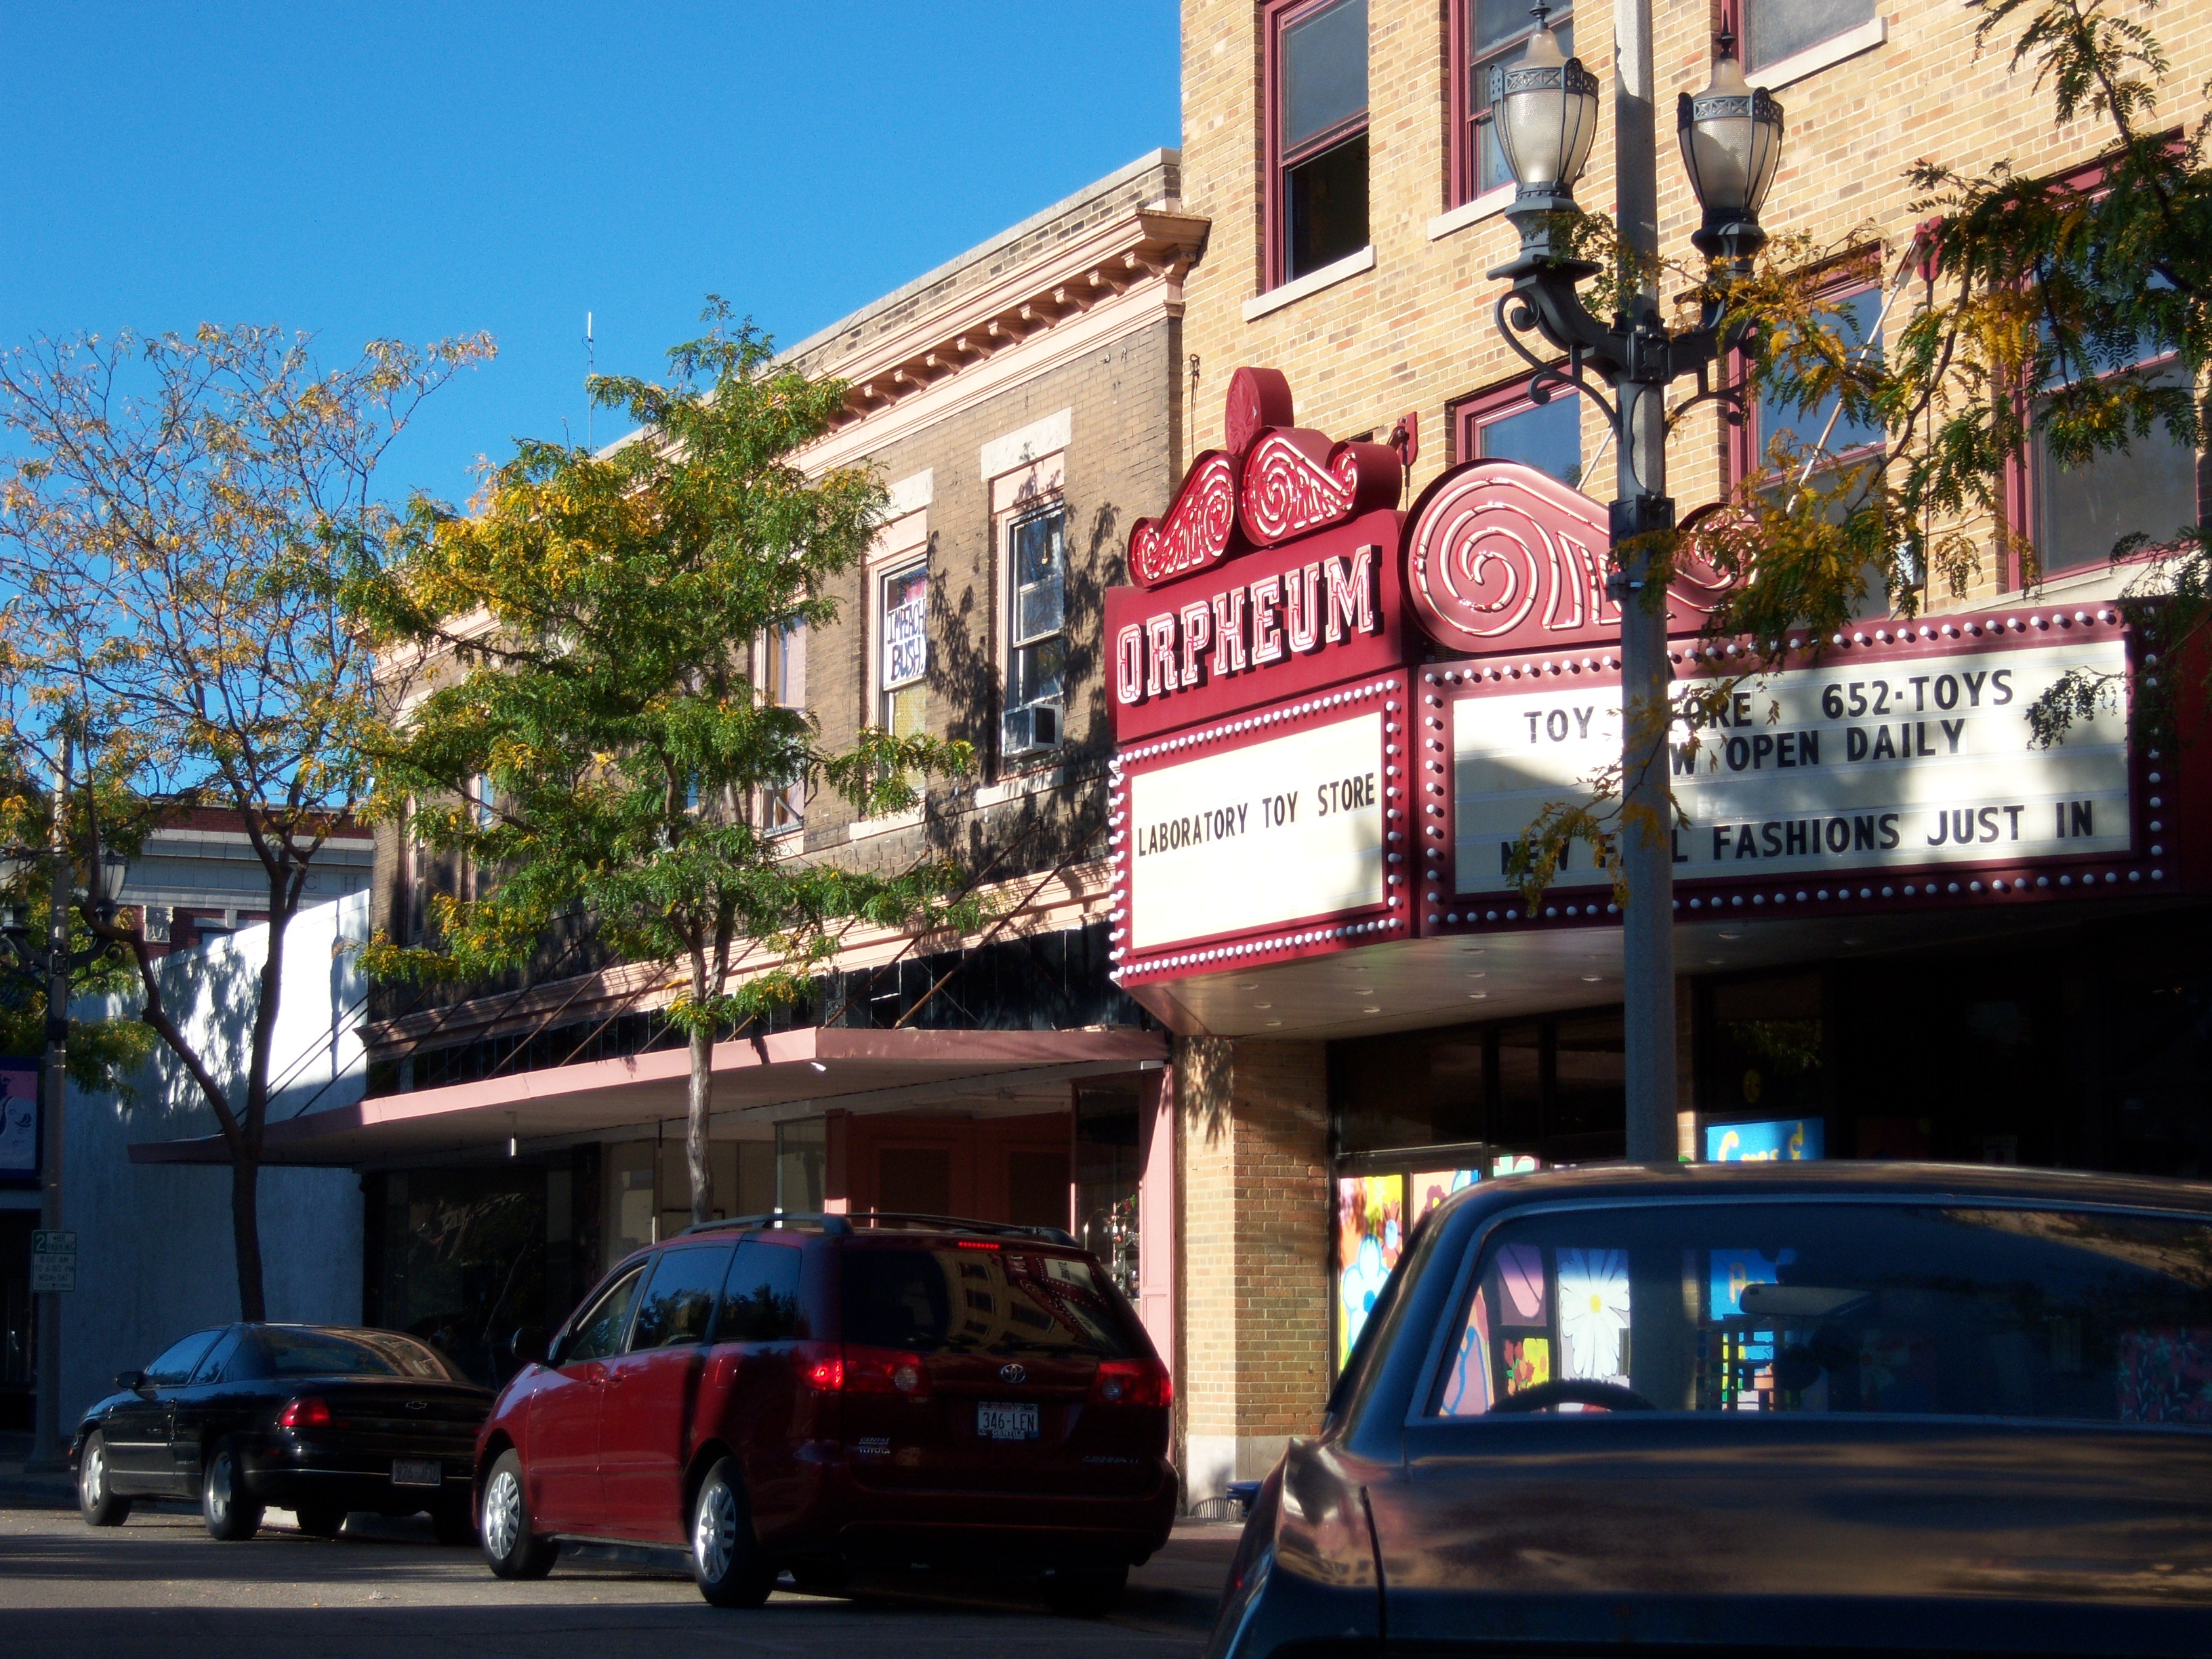
road, street, town, restaurant, downtown, travel, wisconsin, kenosha, neighbourhood, urban area